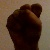
The image shows a hand gesture representing the letter 'S' in Indian Sign Language.